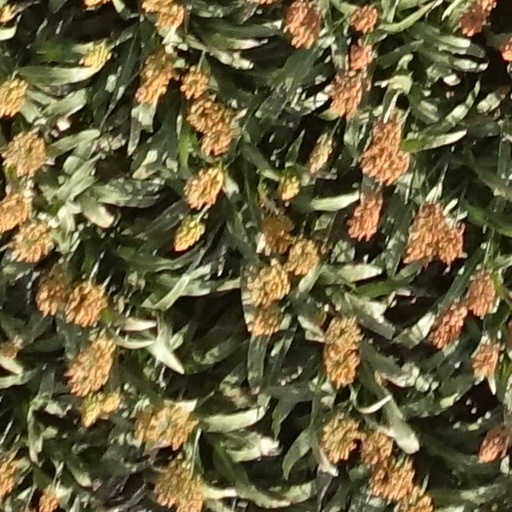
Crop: sorghum